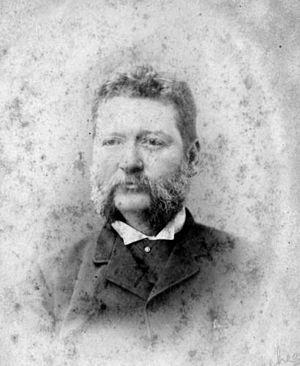
Boyd Dunlop Morehead a été le dixième premier ministre du Queensland, en Australie du 30 novembre 1888 au 12 août 1890.